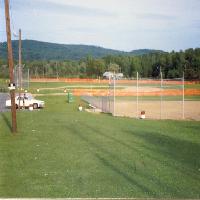
Weather: cloudy or overcast